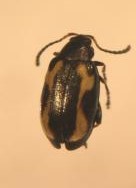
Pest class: striped_flea_beetle